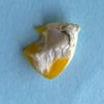
Maize quality: Bad